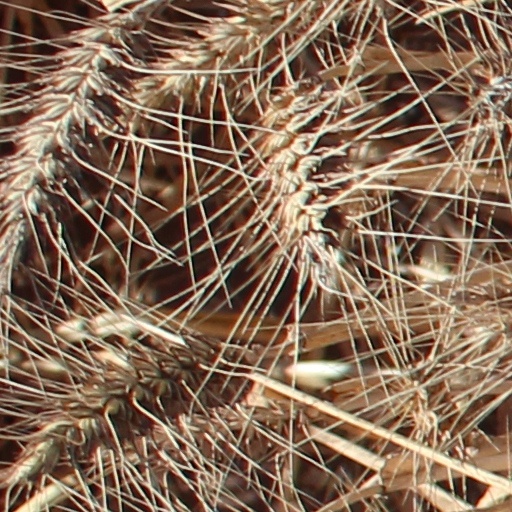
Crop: wheat